Mississippi Governor's Mansion

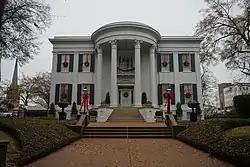

The Mississippi Governor's Mansion is the official residence of the governor of Mississippi, who is currently Tate Reeves. It is located in downtown Jackson, Mississippi, south of the Mississippi State Capitol, at the south end of Smith Park. Completed in 1841 to a design by state architect William Nichols, it is the second-oldest governor's residence in active use in the nation, and a prominent example of Greek Revival architecture. It was designated a National Historic Landmark in 1975, and was declared a Mississippi Landmark in 1985.